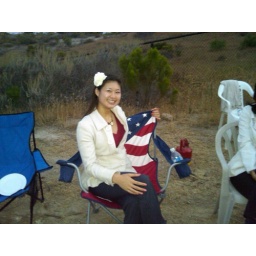
Watching fireworks from the actual launch site in red, white & blue & my lovely chair!